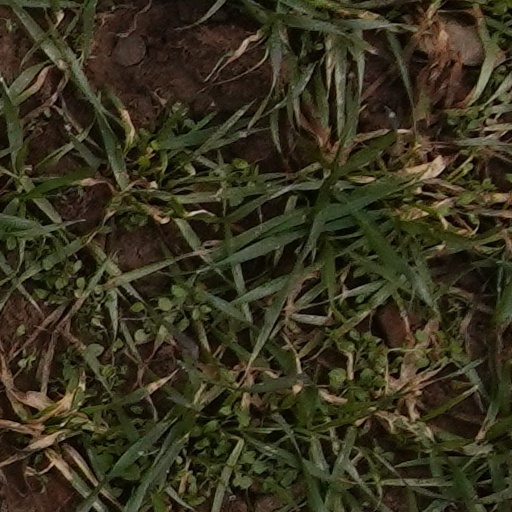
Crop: wheat